Answer in natural language. Considering the relative positions, where is swivel office chair with adjustable armrests (marked A) with respect to brown square dining table? Choose between the following options: right or left
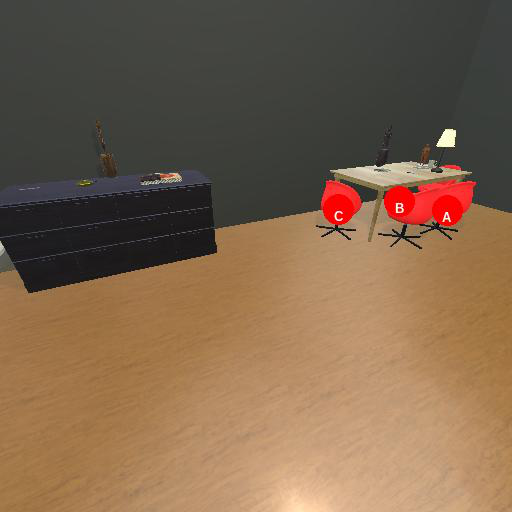
<answer>right</answer>